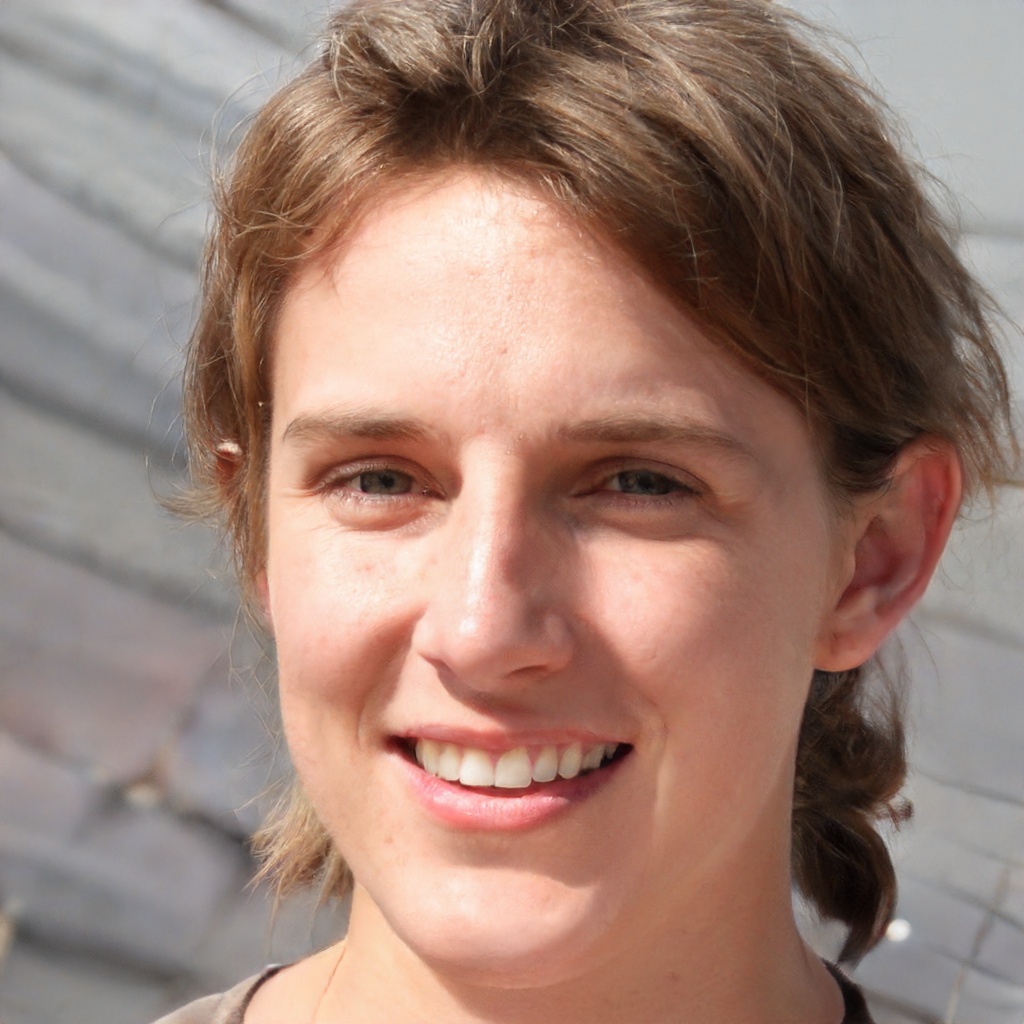
Gender: Female